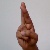
The image shows a hand gesture representing the letter 'R' in Indian Sign Language.